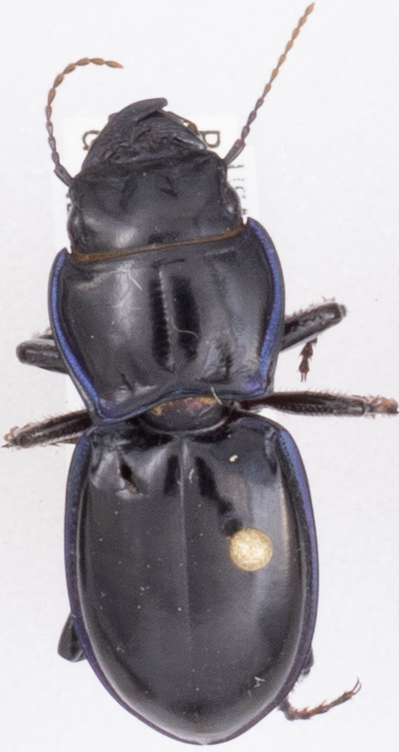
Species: Pasimachus elongatus
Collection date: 2018-07-19
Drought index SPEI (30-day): -0.9
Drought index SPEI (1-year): -0.1
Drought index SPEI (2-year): -0.46